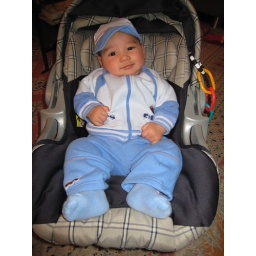
Max in his car seat